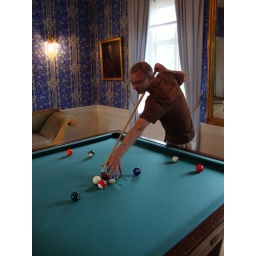
Playing pool in the castle on the king's pool table